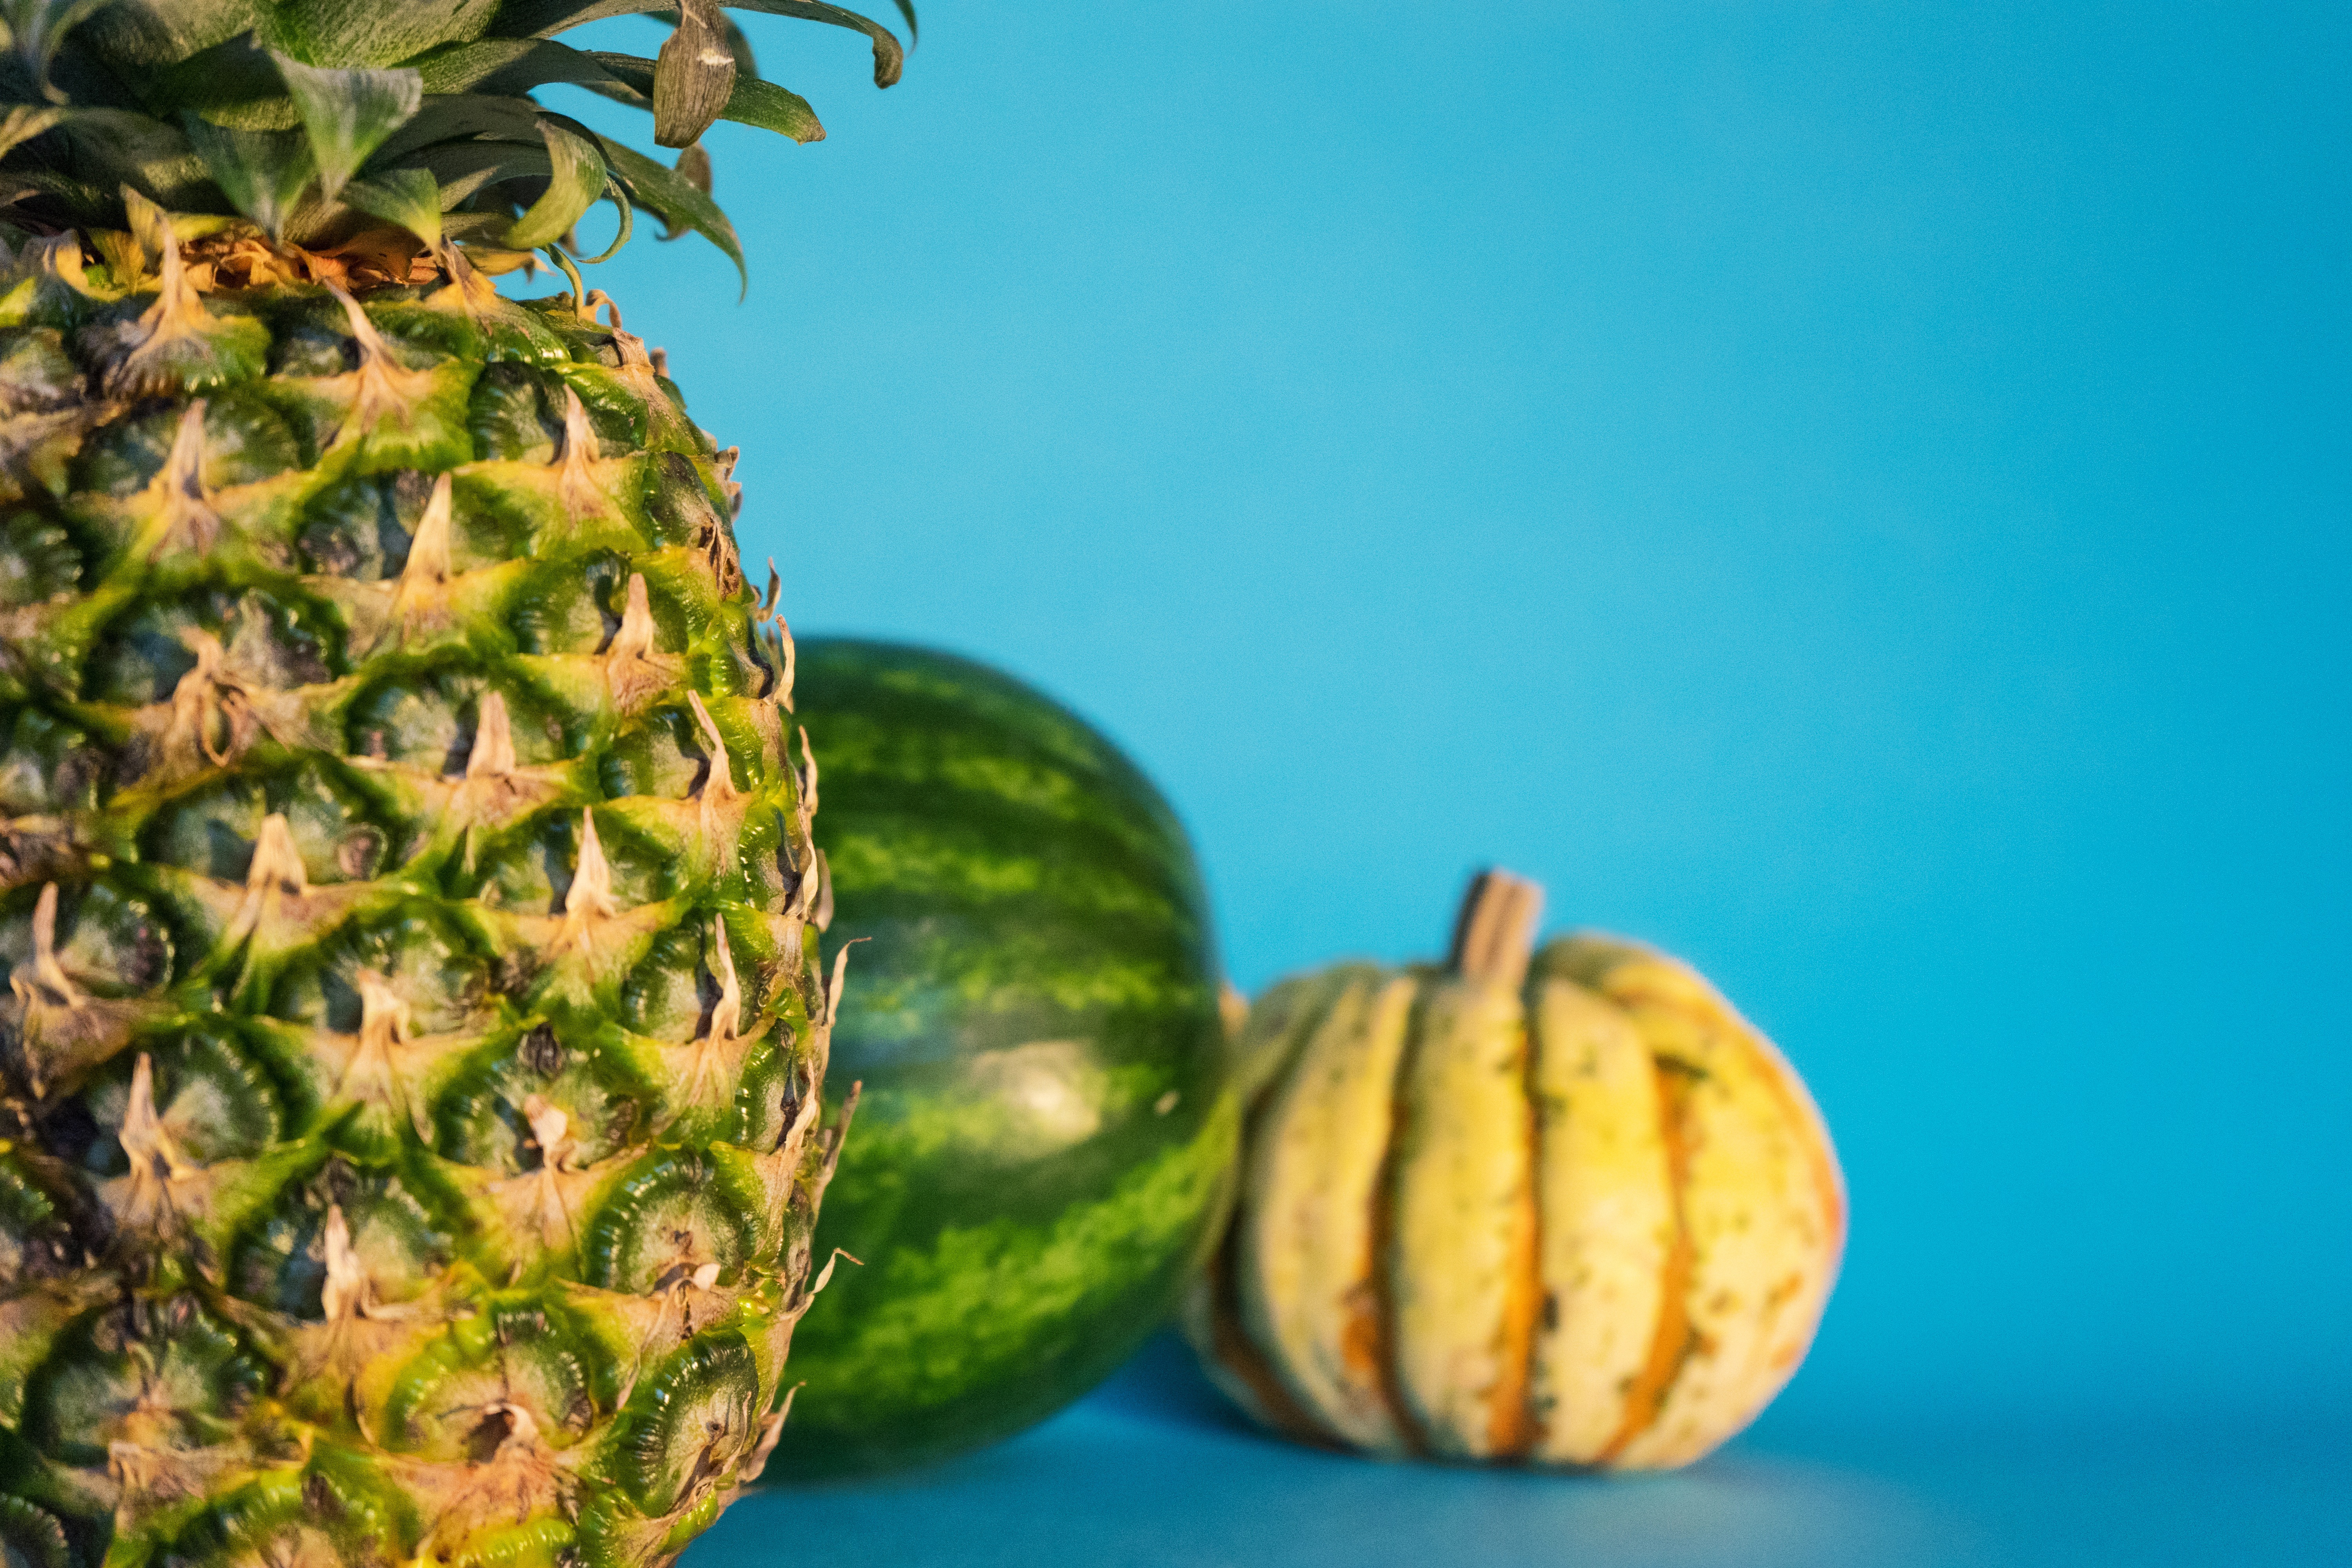
plant, fruit, sweet, food, produce, pumpkin, fresh, healthy, pineapple, freshness, fresh fruit, organic, melon, macro photography, flowering plant, fresh food, land plant